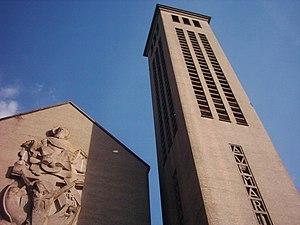
Basilique Notre-Dame de la Trinité, Blois. Le côté sud
La basilique Notre-Dame de la Trinité est une église catholique située à Blois, dans le département français de Loir-et-Cher, en France.
Cet article recense les monuments historiques protégé au titre du Patrimoine du XXᵉ siècle du département de Loir-et-Cher, en France.
Il existe 171 basiliques mineures en France.